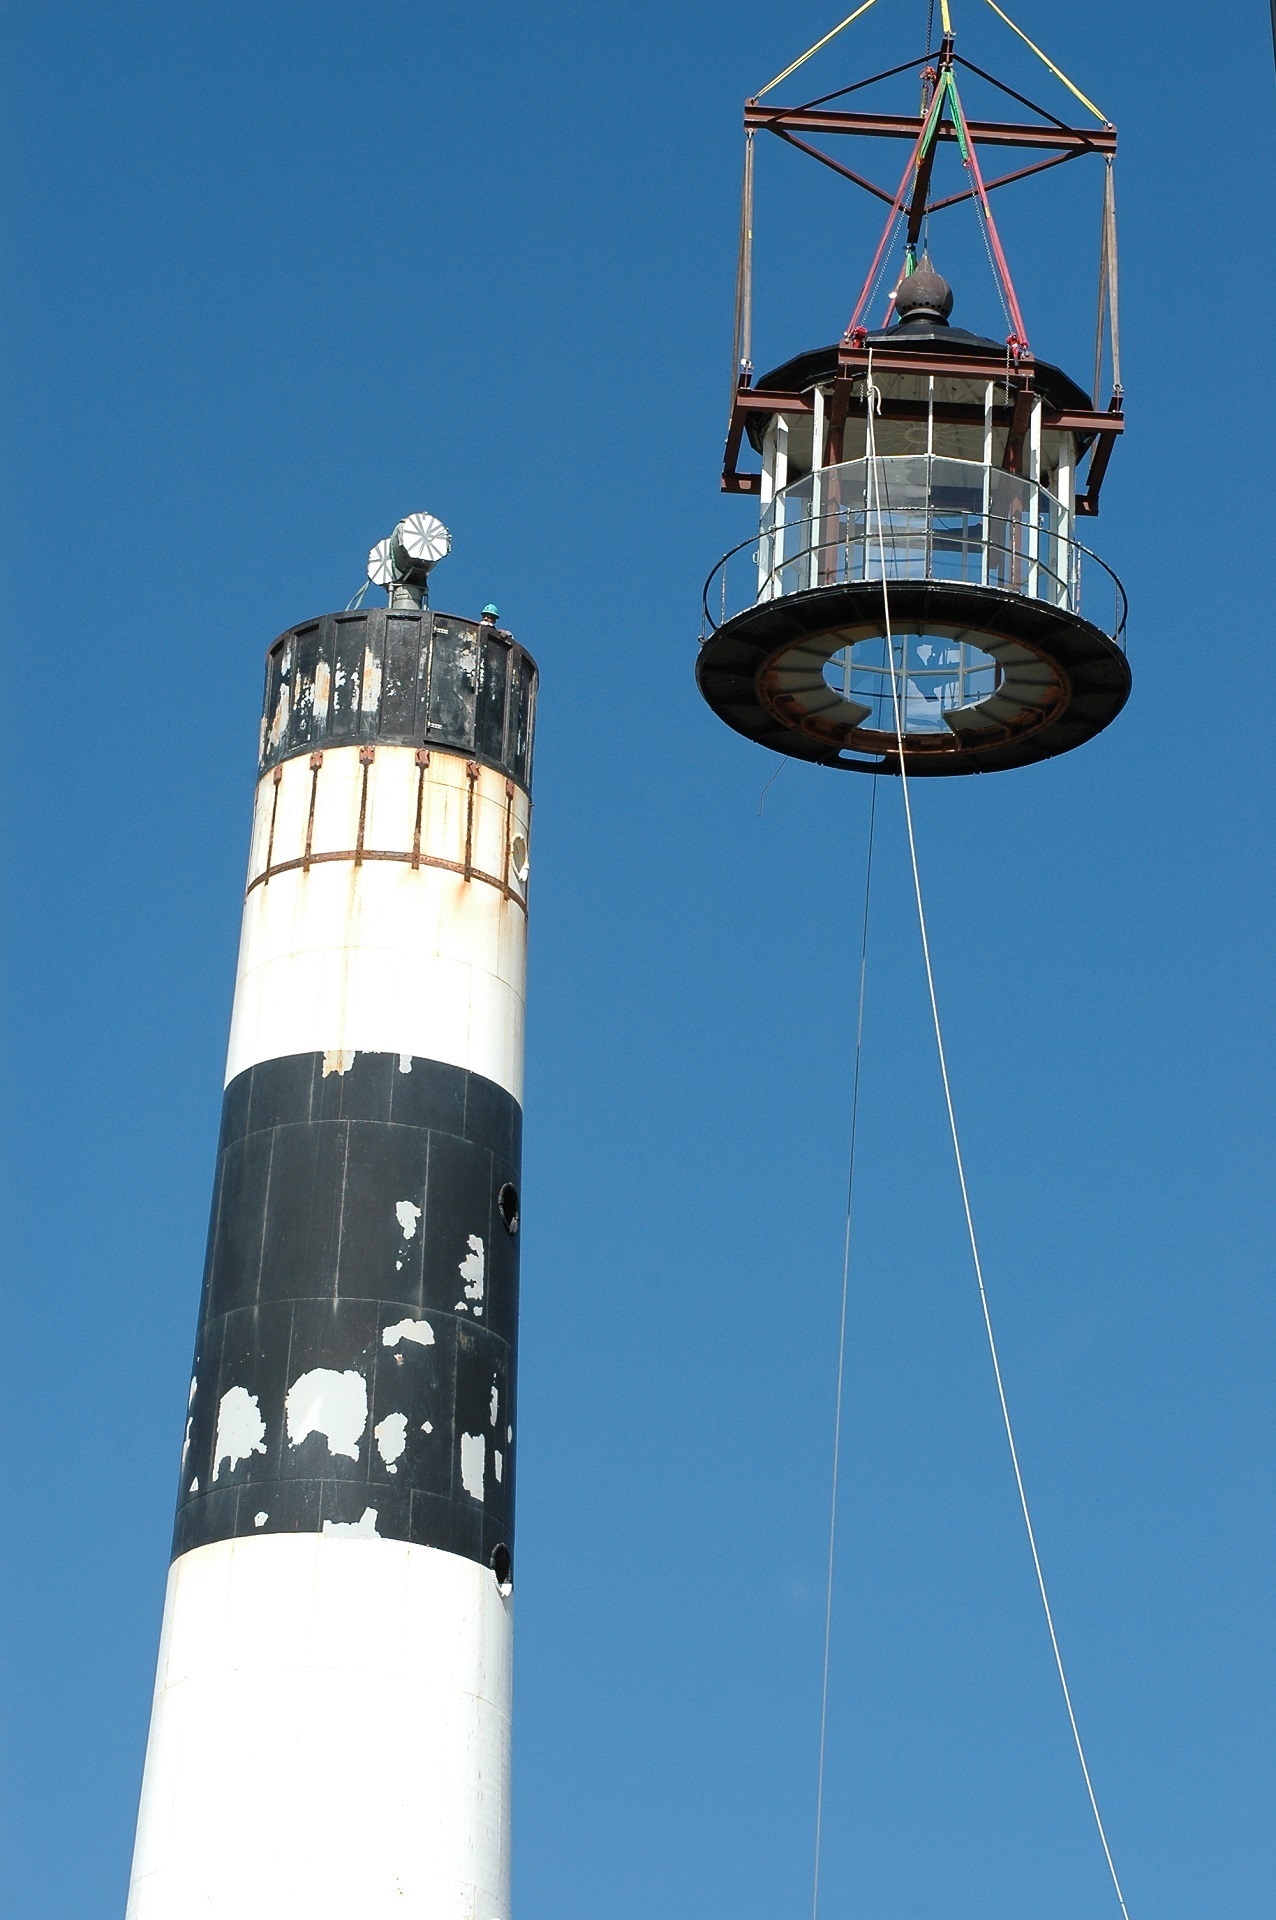
coast, light, lighthouse, architecture, structure, repair, tower, symbol, usa, beacon, lighting, safety, crane, lifting, florida, workers, maintenance, cape canaveral, control tower, lamp room